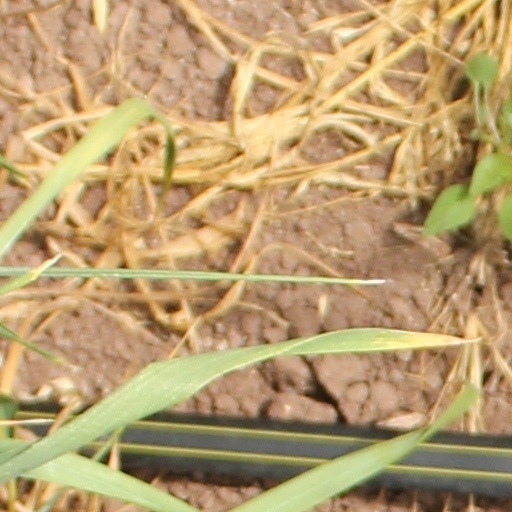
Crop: wheat